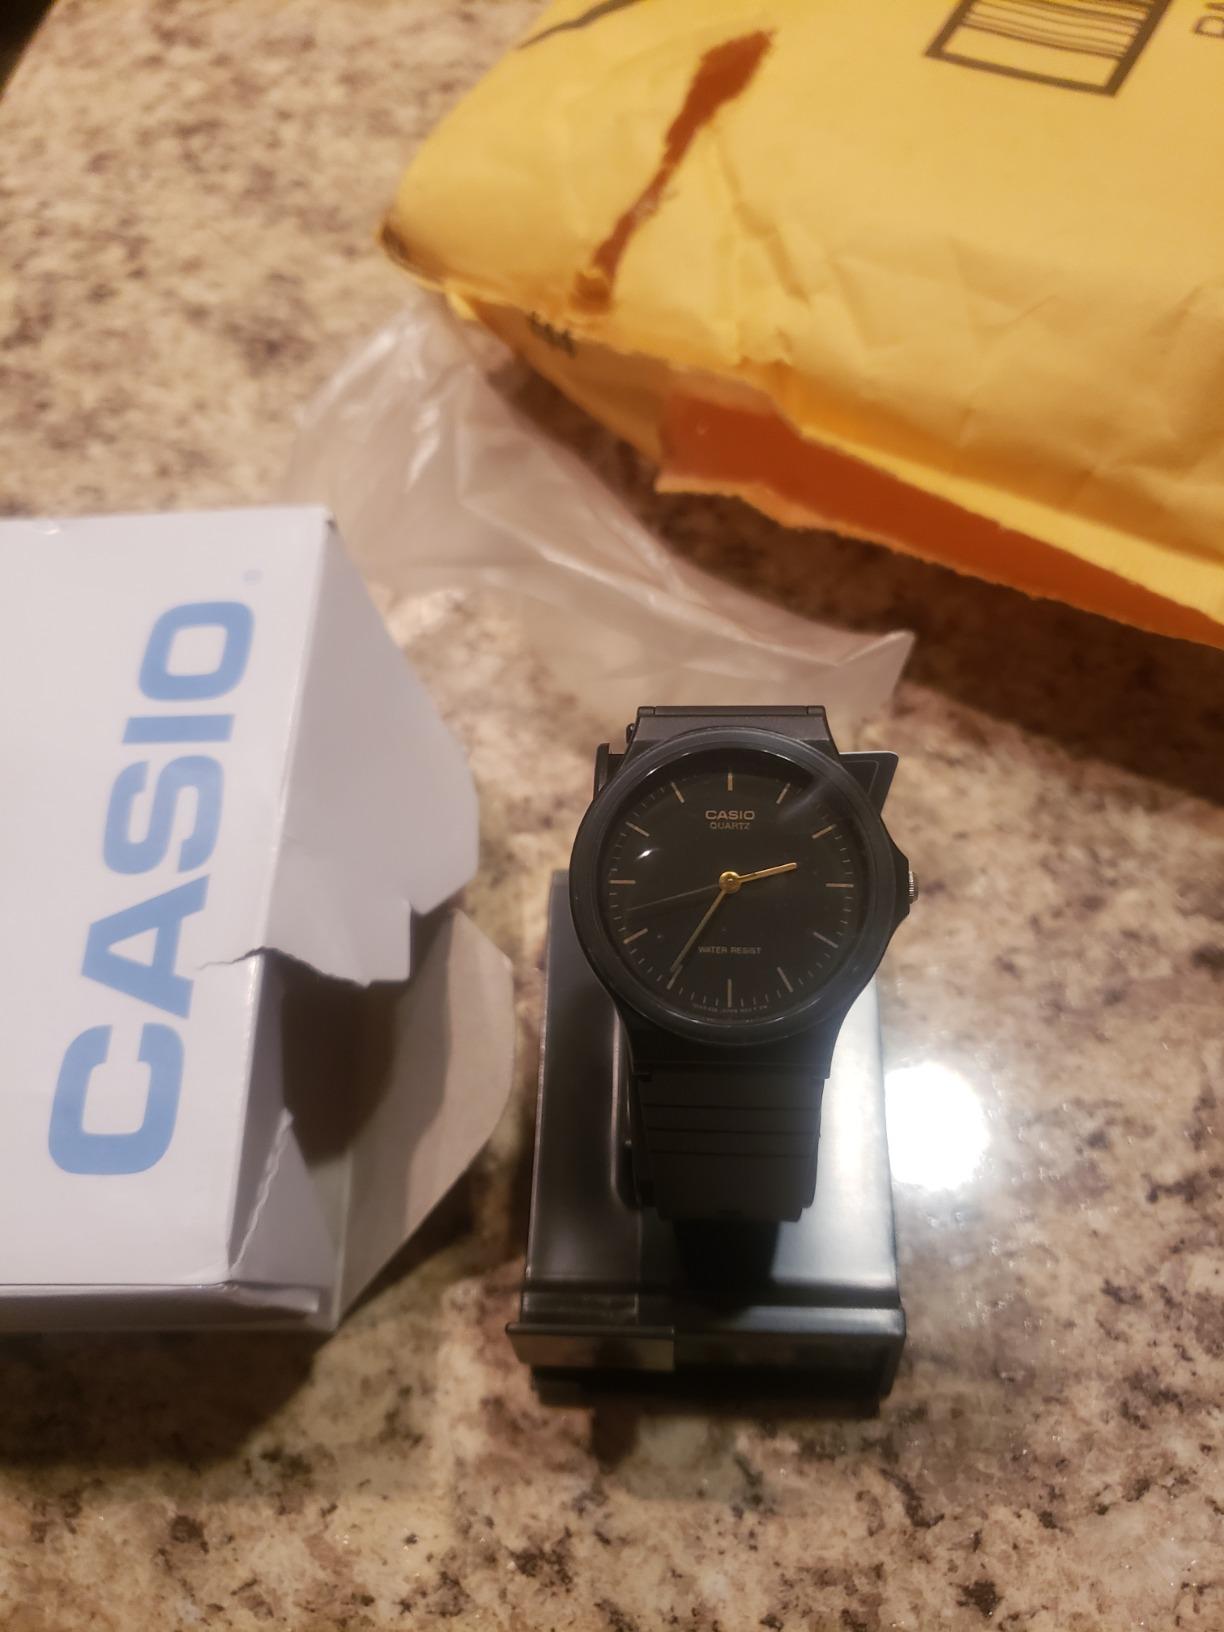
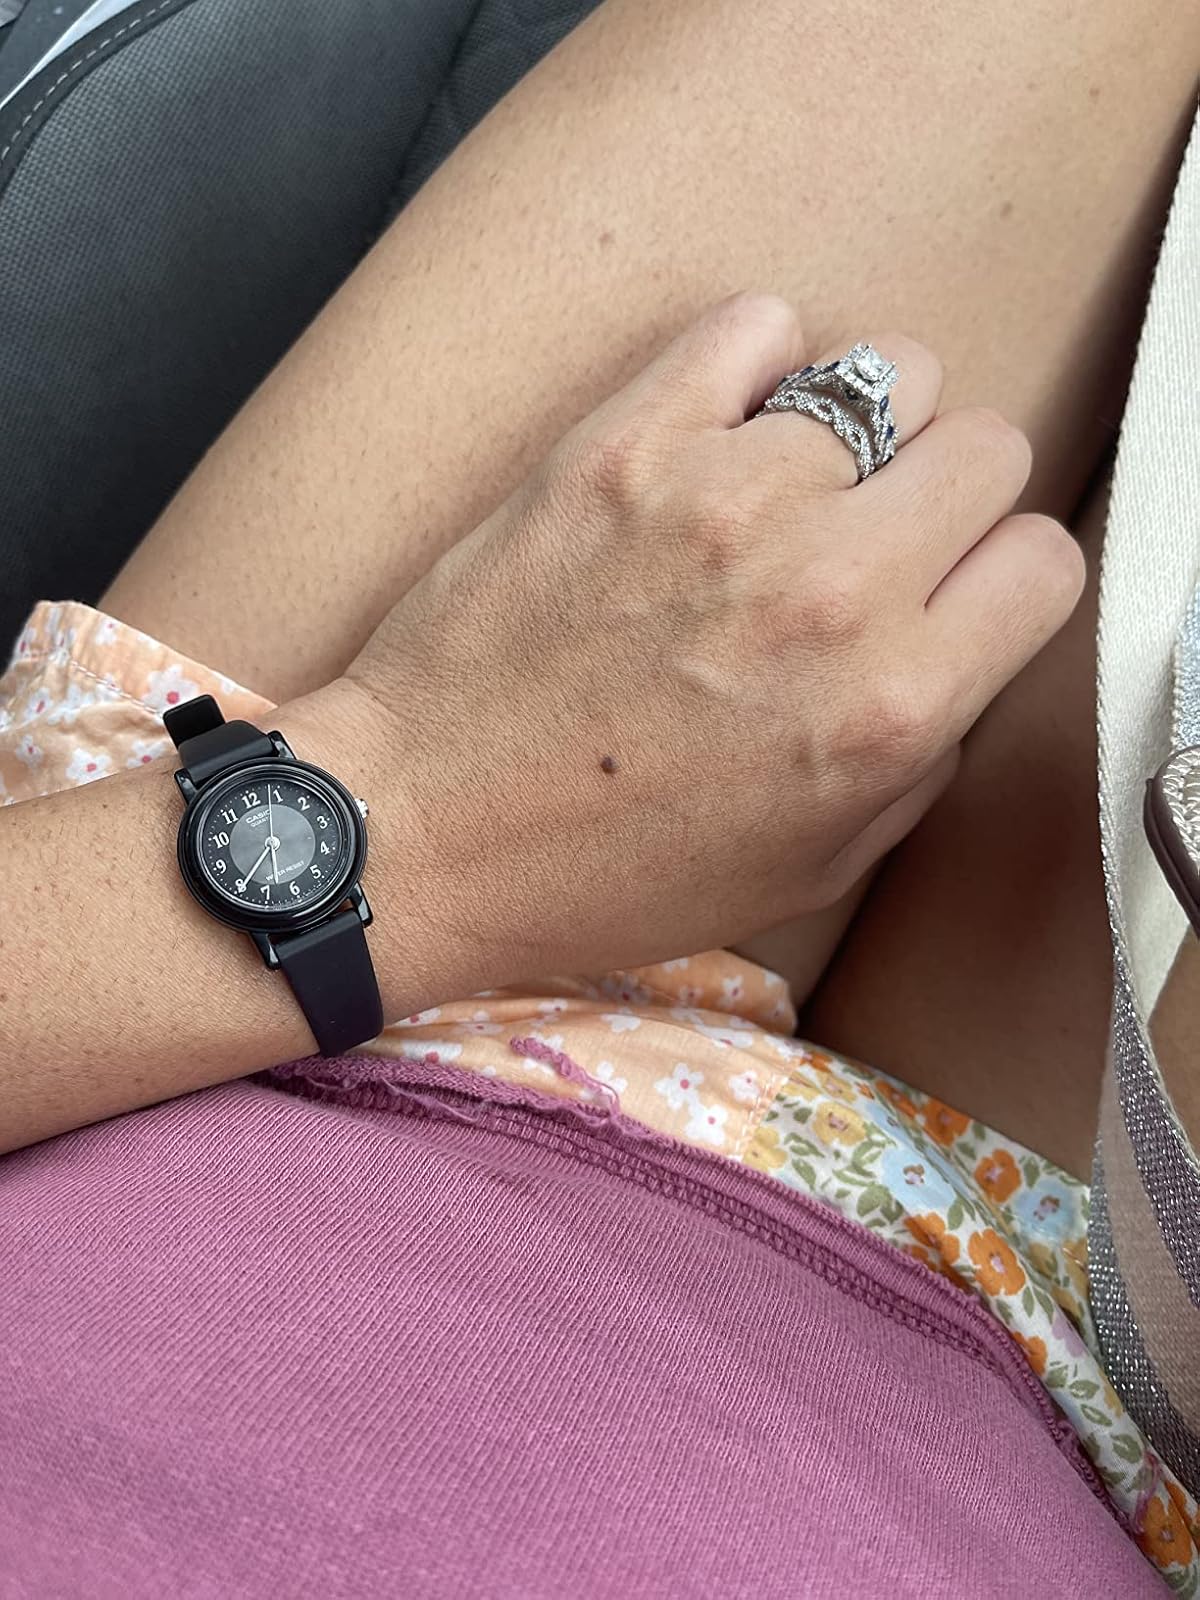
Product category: accessories_watch
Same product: no